Honeymoon in a Balloon

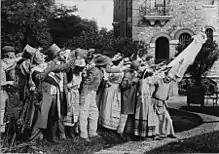
The onlookers chase the balloon in another production still

At a May Day festival, a young bride-to-be is crowned the May Queen. Her bridegroom decides to take a flight with a balloonist who has set up at a nearby fairground. The bride, running to join him, arrives just as the balloon is lifting off; not quite able to get into the basket, she is caught by the balloon's anchor as it floats into the clouds. Onlookers, realizing what has happened, make a mad dash to keep up with the balloon, but their hectic chase proves futile. Bride and balloon make a crash landing through the ceiling of a large hall, where the town mayor and his worthies are banqueting. The couple are finally reunited, and the bride has her May Queen crown of flowers restored to her as all celebrate the safe conclusion of the adventure.